Haley Reinhart

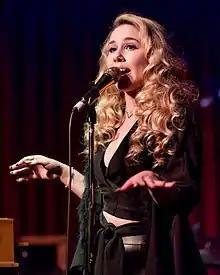
Reinhart performing at the Hotel Café in October 2018

Haley Elizabeth Reinhart (born September 9, 1990) is an American singer, songwriter, and actress from Wheeling, Illinois. She first rose to prominence after placing third in the tenth season of "American Idol". In July 2011, Reinhart signed a recording deal with Interscope Records. Her debut album "Listen Up!" was released on May 22, 2012, to critical acclaim, and she subsequently became the first "American Idol" alumna to perform at Lollapalooza.